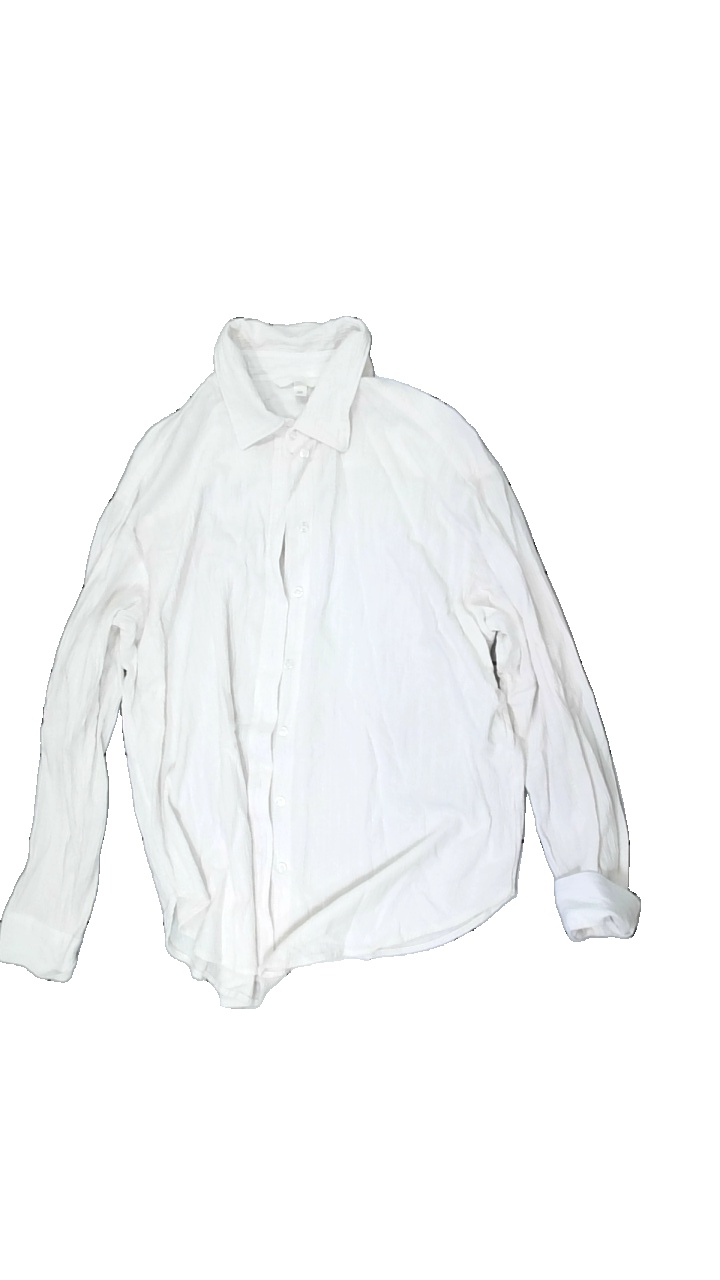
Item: Shirt (Ladies)
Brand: H&m
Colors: White
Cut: Regular
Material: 100% cotton
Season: All
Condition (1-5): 3
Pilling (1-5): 4
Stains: Minor
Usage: Recycle
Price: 50-100